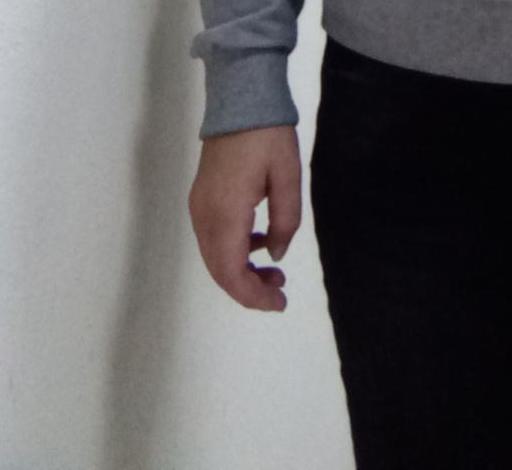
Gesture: no_gesture